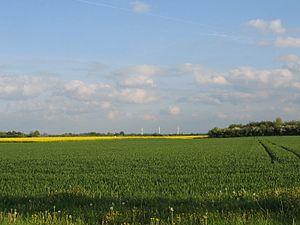
Lejre est une petite ville et municipalité du Danemark, au centre de l'île de Seeland.